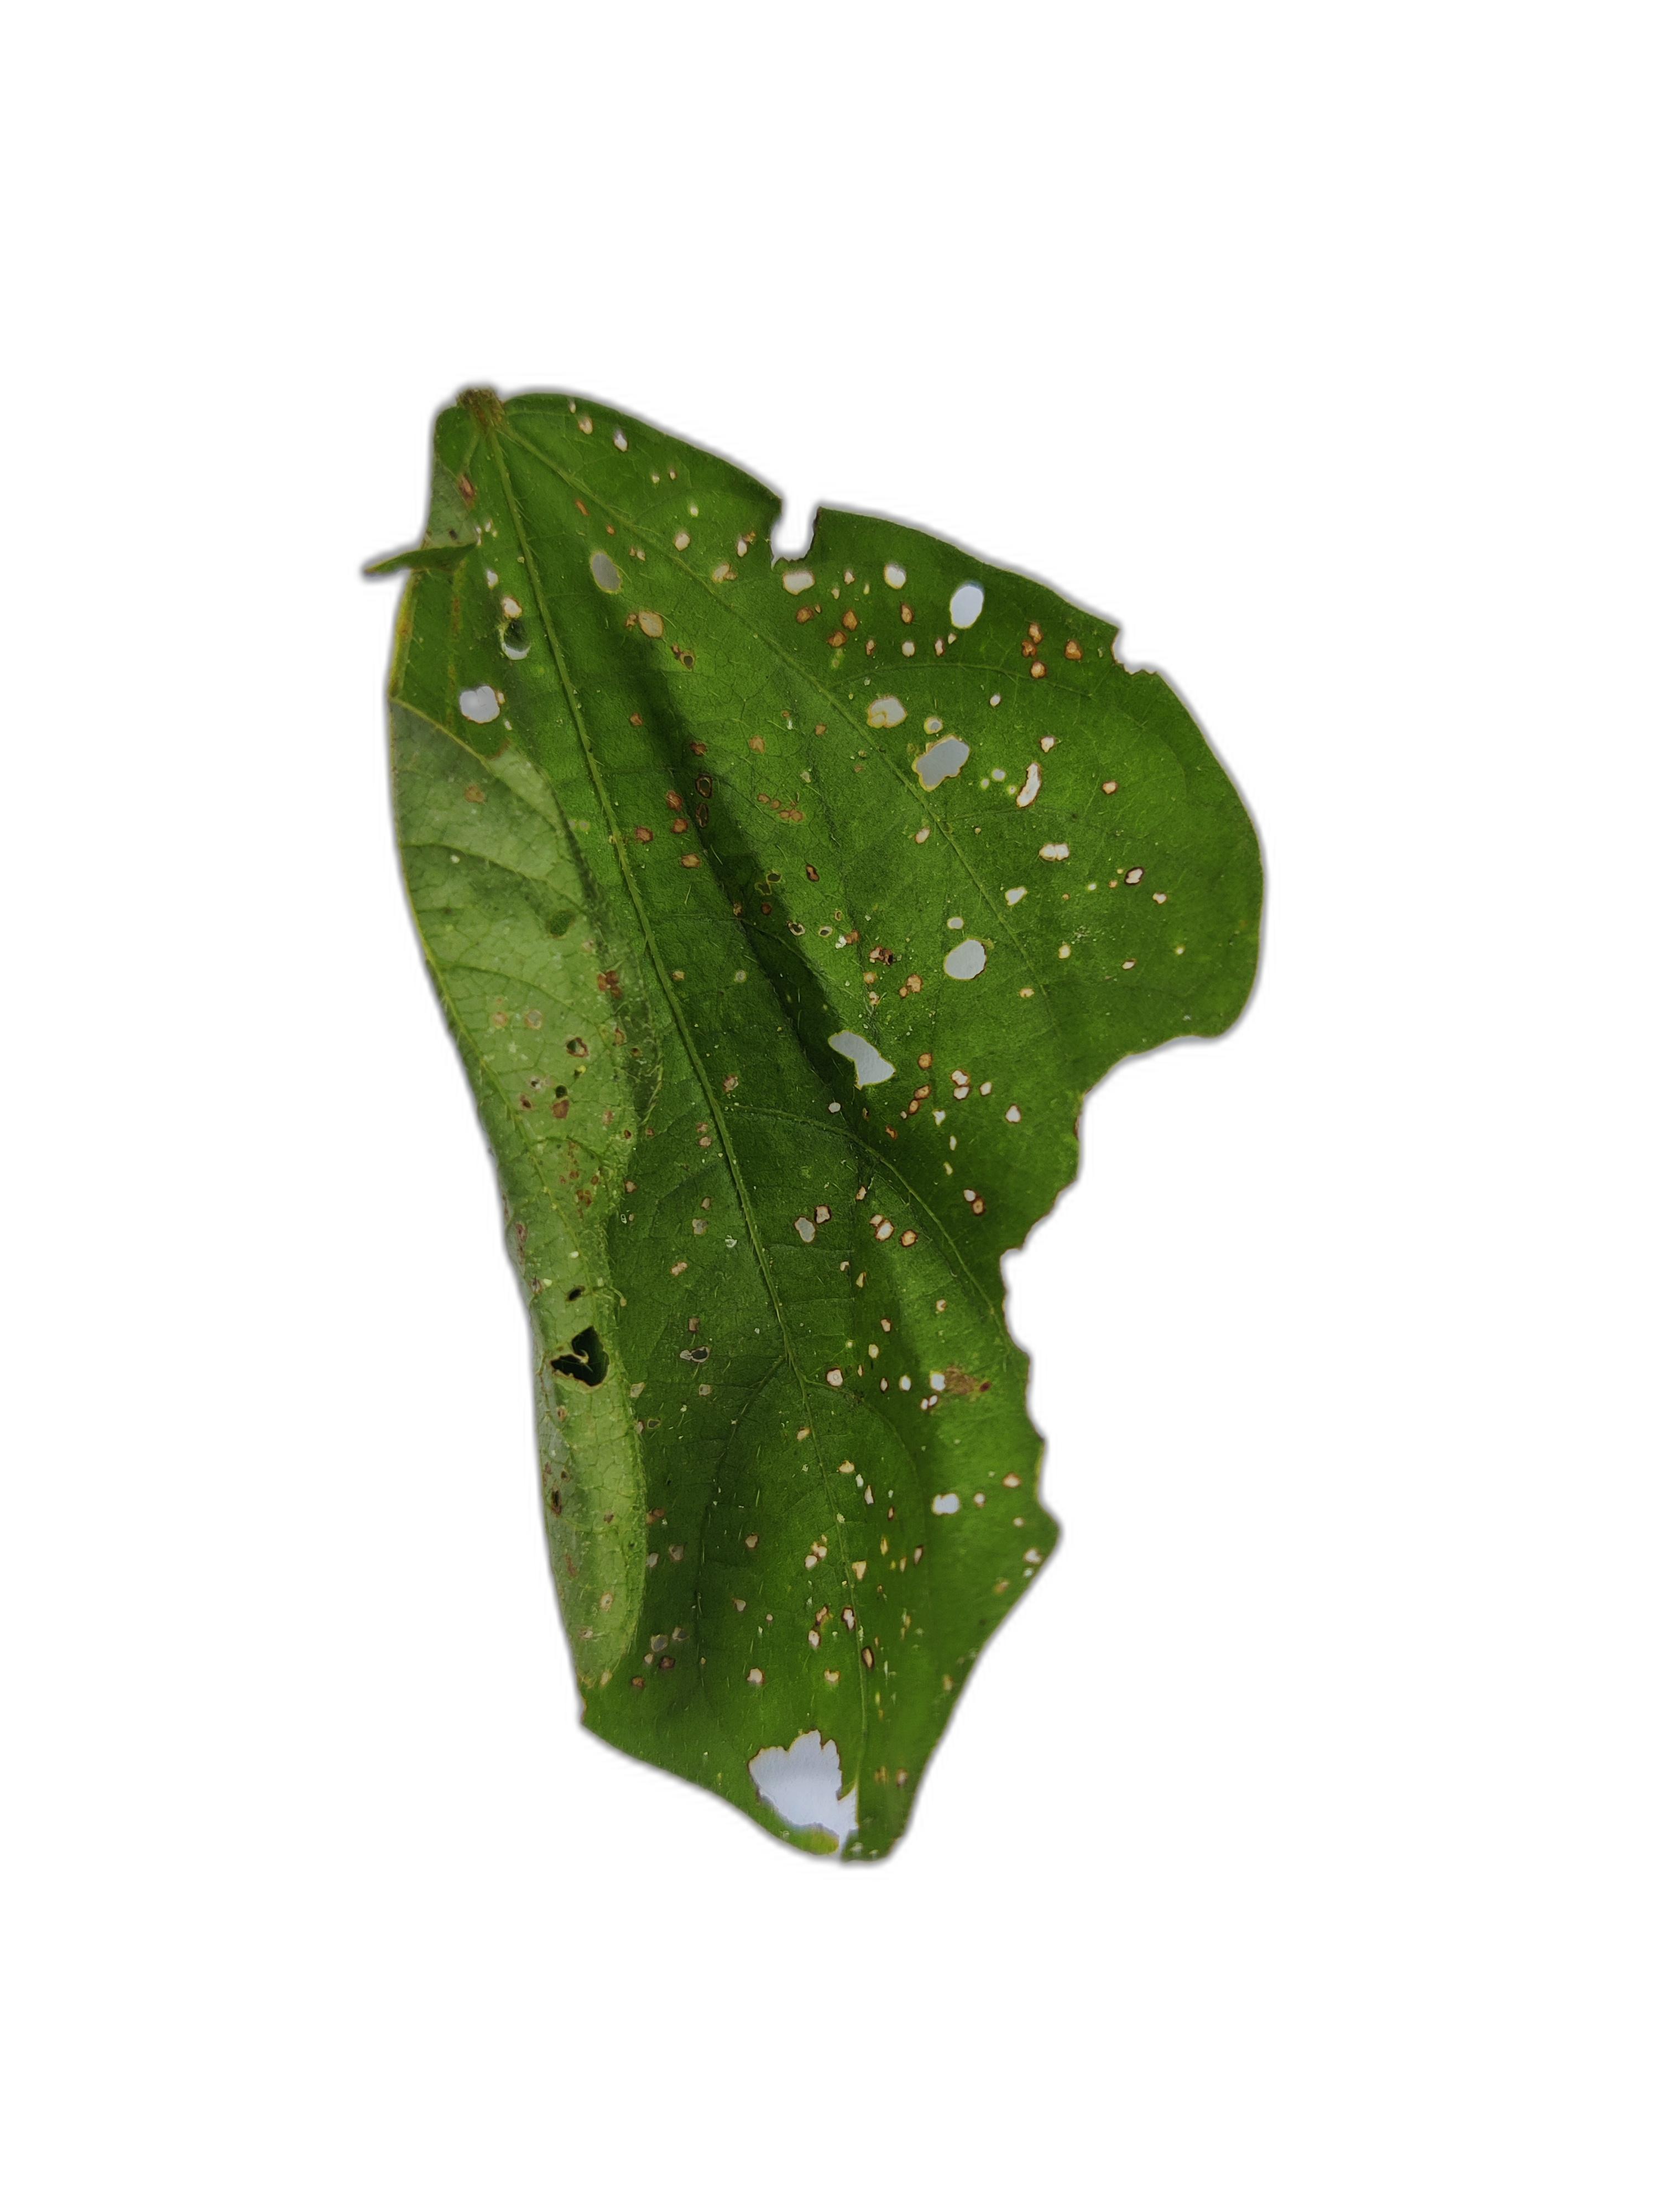
Label: Cercospora leaf spot